William Irving House

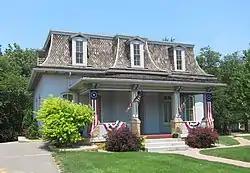
The William Irving House viewed from the south

The William Irving House is an American house in Mankato, Minnesota, built in 1873 for retired merchant William Irving (b. 1821) and listed on the National Register of Historic Places in 1980 for its former commercial significance and well-preserved, locally uncommon Second Empire architecture.